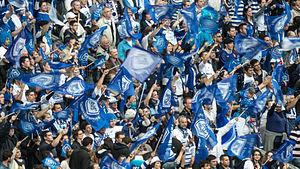
Le championnat de France de rugby à XV, dénommé Top 14 depuis 2005, est une compétition annuelle mettant aux prises les meilleurs clubs professionnels de rugby à XV en France. Créé en 1892 sous l'égide de la fédération omnisports USFSA, il est alors organisé par un comité chargé du rugby, avant d'être pris en charge à partir de l'édition 1921 par la toute jeune Fédération française de rugby. Depuis 1998, c'est la Ligue nationale de rugby qui l'organise.
Le Castres olympique est un club français de rugby à XV situé à Castres, dans le Tarn. Créé en 1906, il évolue actuellement en Top 14.